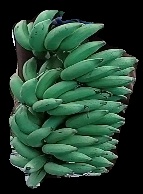
Variety: elakki-bale
Grade: grade1